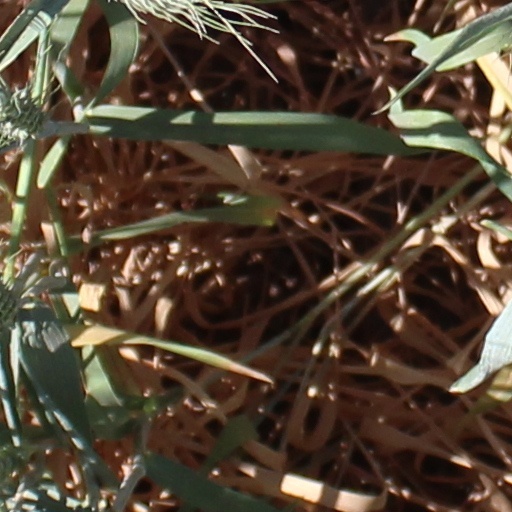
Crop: wheat